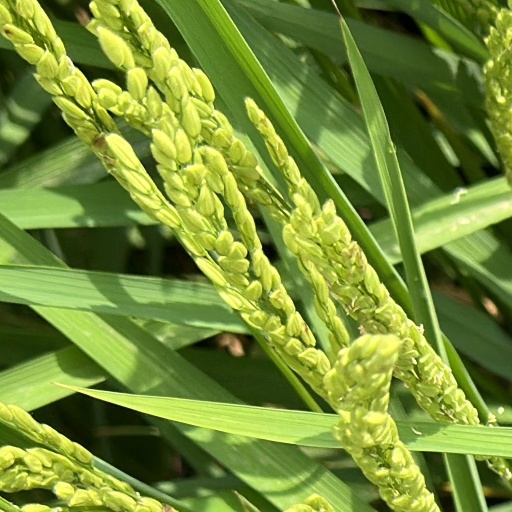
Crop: rice